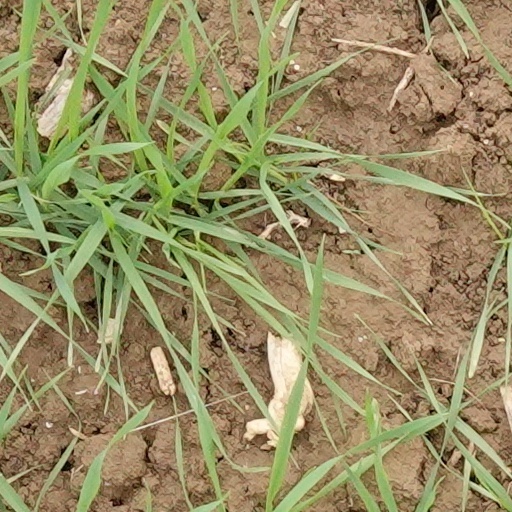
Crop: wheat